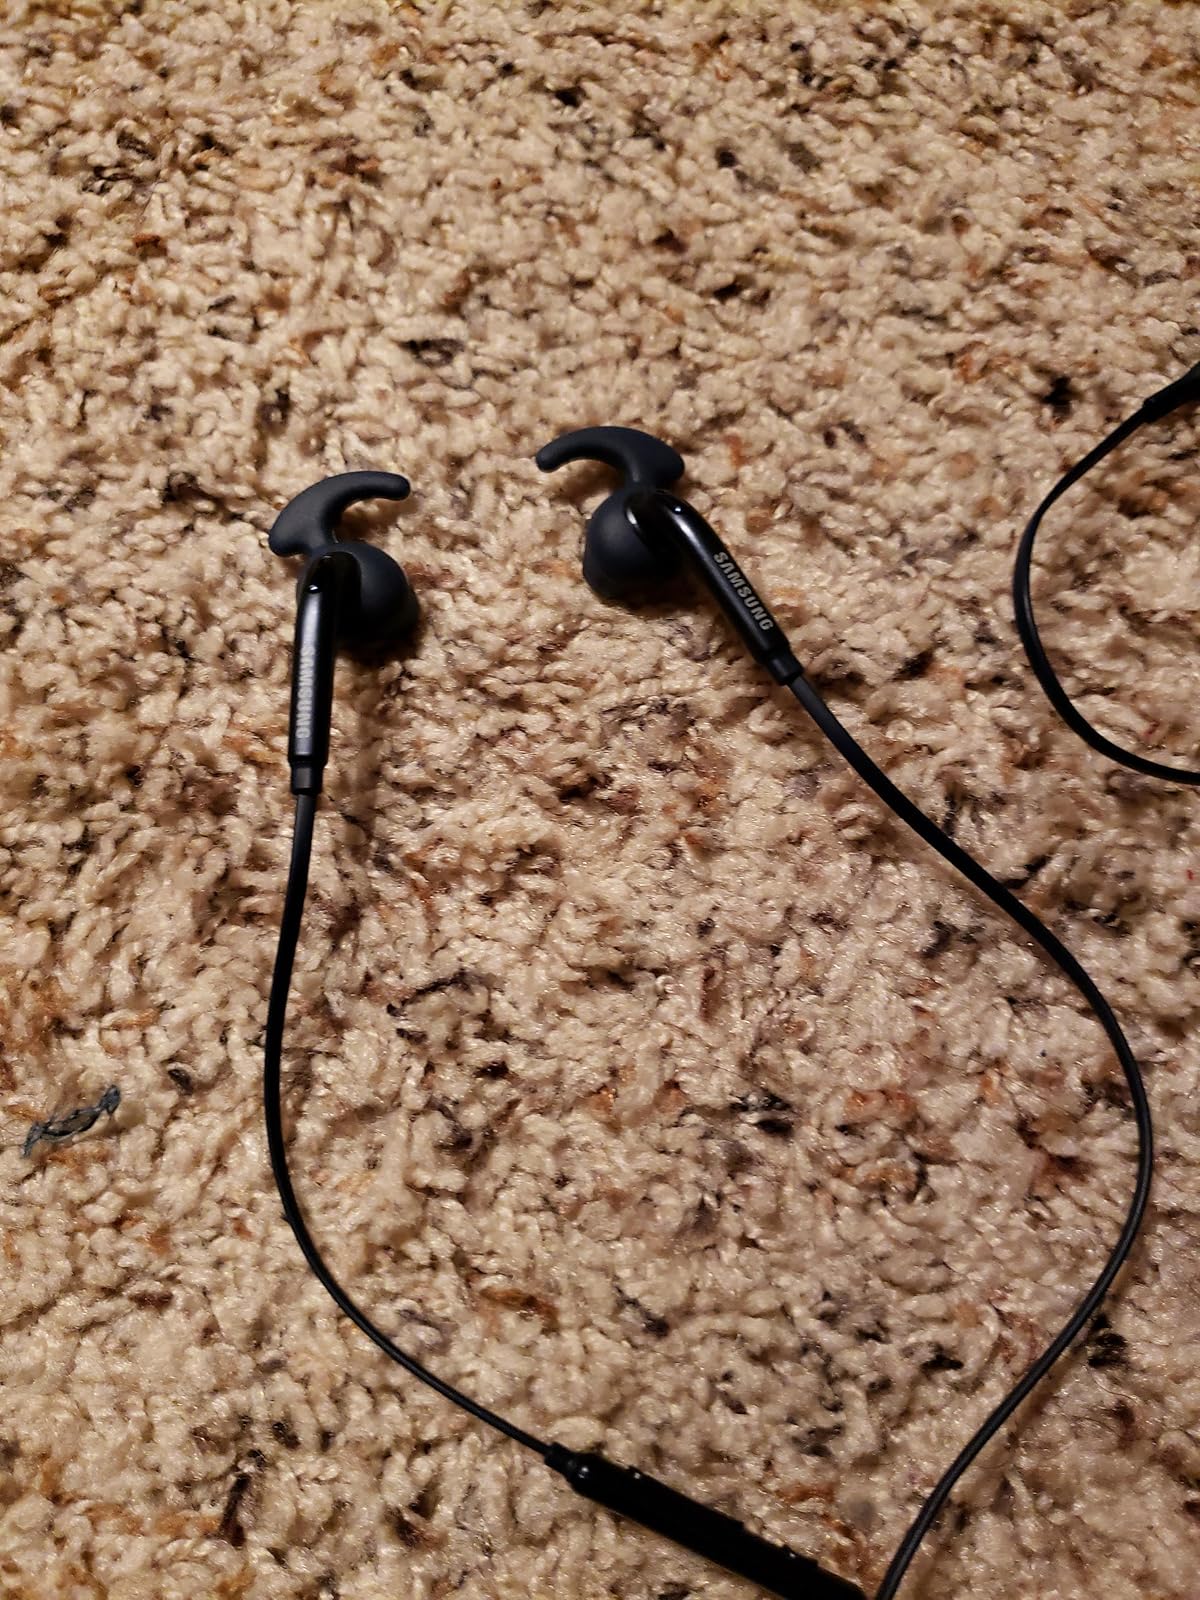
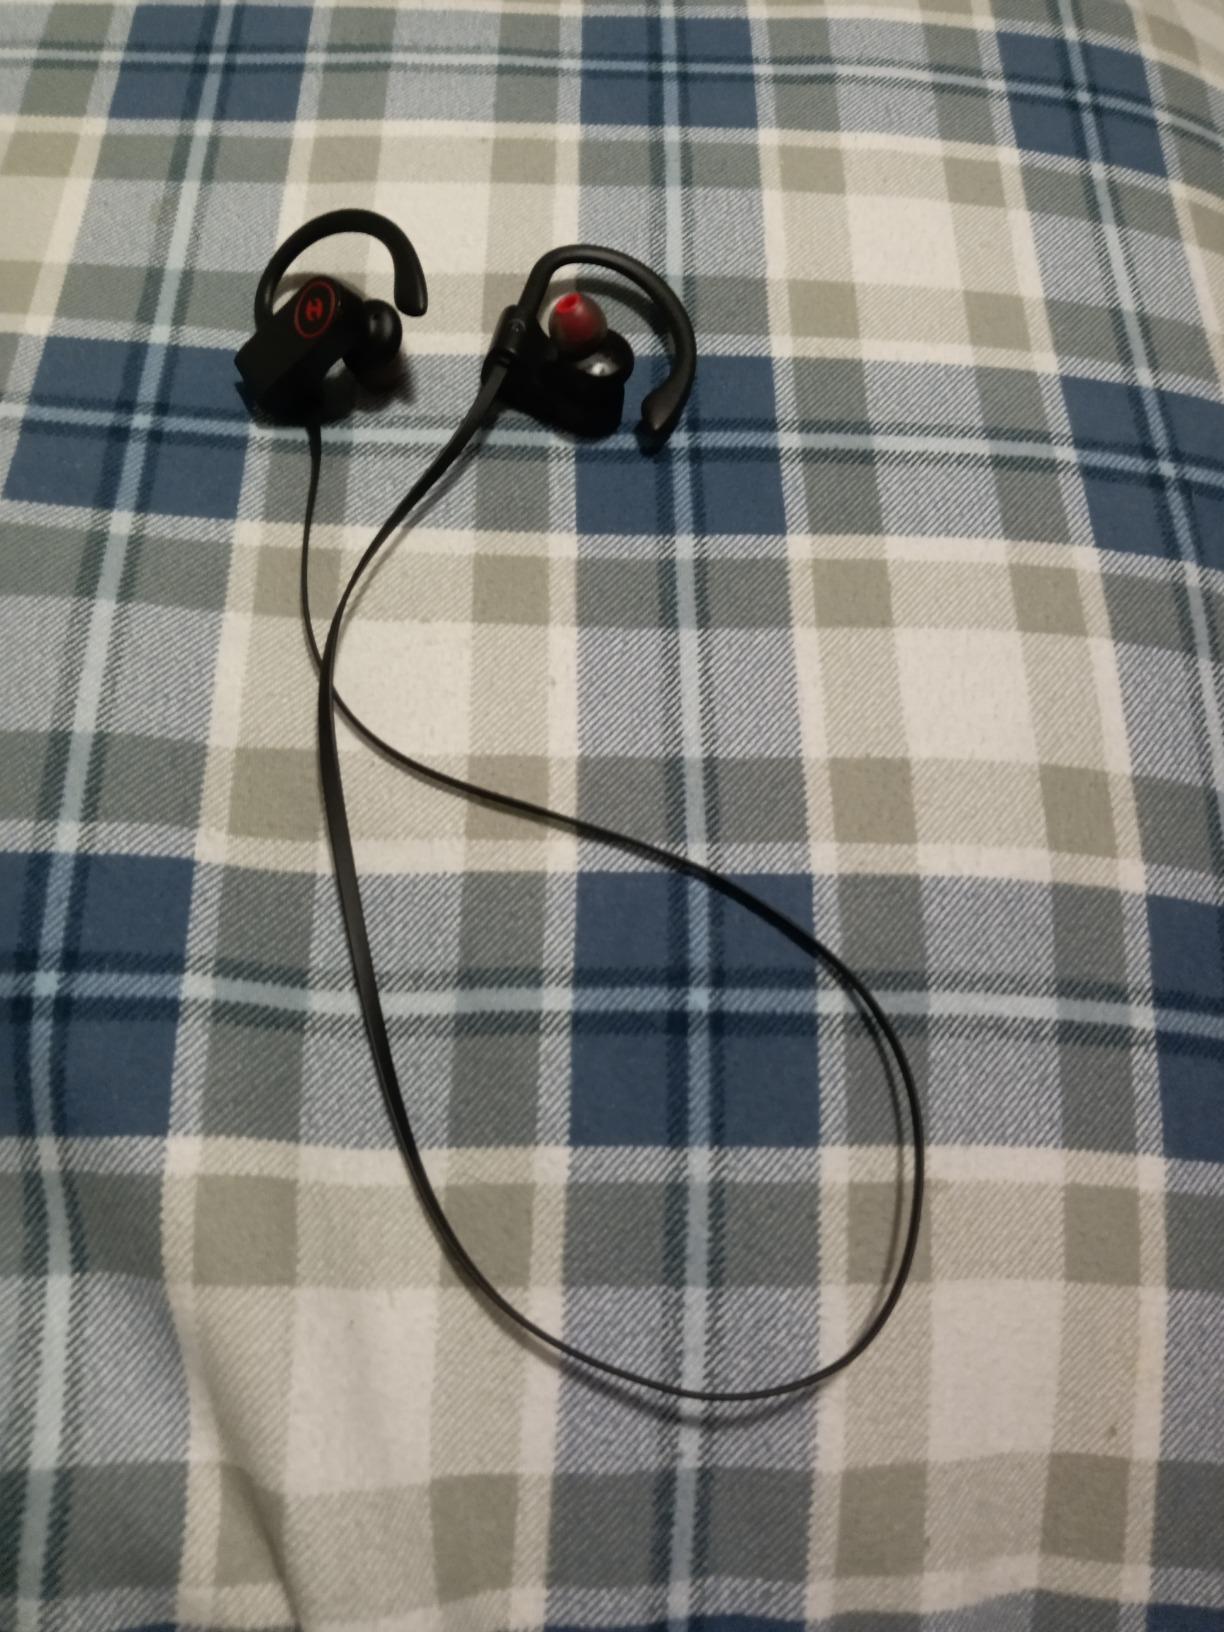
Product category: headphones
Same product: no